Adelaide Hoodless

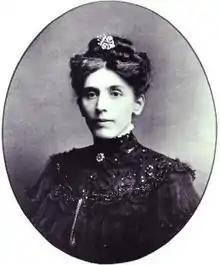
Christina Ann Smith of Hamilton

Erland Lee, of Stoney Creek, heard Adelaide speak, and her message resonated with him. He asked Adelaide to speak at his Farmer's Institute Ladies Night meeting, on Feb 12th, 1897. When she spoke that night, she suggested forming a group with a purpose to broaden the knowledge of domestic science and agriculture as well as to socialize. This group was to become the first branch of the Women's Institute, with Adelaide as honorary president and Christina Ann Smith as president. Within a decade more than 500 branches been organized across Canada.